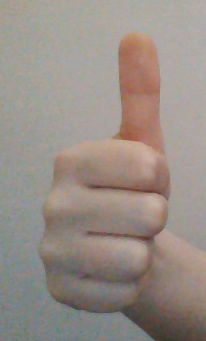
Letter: aleff